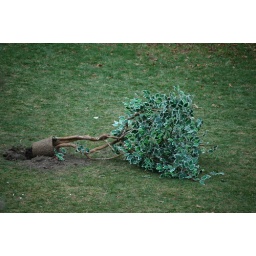
Unsuccessful attempt by someone to plant a fake tree in the Sydenham courtyard.